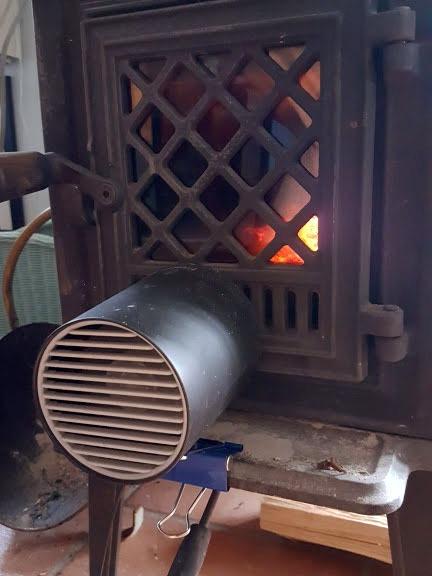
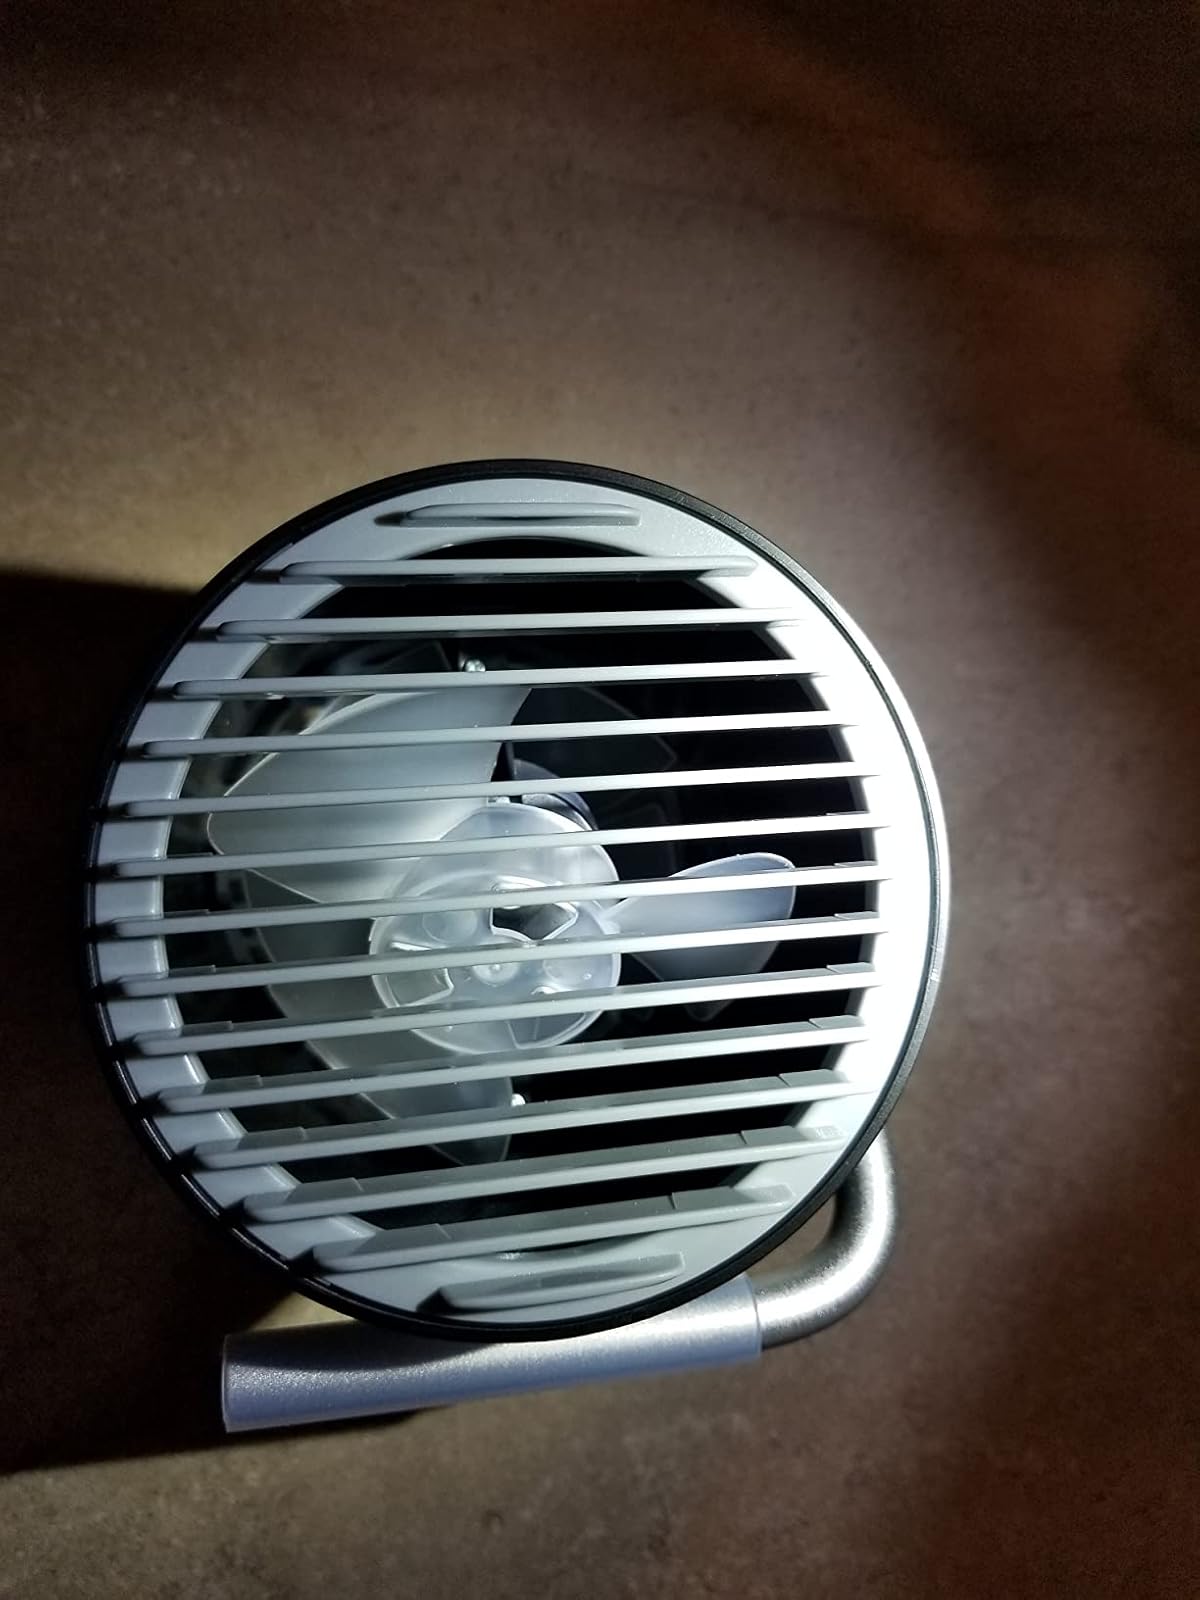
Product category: fan
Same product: yes